Airman Battle Uniform

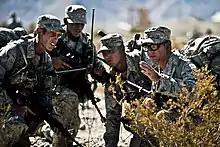
U.S. airmen wearing ABUs on an exercise in 2011

The Airman Battle Uniform is similar to the Universal Camouflage Pattern (UCP) in color, with the inclusion of slate blue, but is otherwise nearly identical to the BDU cut. The ABU was worn with sage green combat boots. The ABU does have essential NIR (near-infra red) qualities, and the sleeves are authorized to be rolled up.